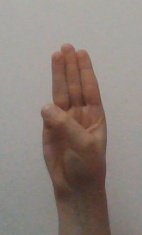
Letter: thaa